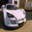
Label: automobile